Sarangani Gripper Motorcycle Tire

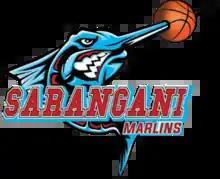
Former logo of the Sarangani Marlins.

In the 2019, the Marlins returned to the basketball scene with the Maharlika Pilipinas Basketball League. The team was also relocated back to Mindanao, this time in the Soccsksargen region, joining the GenSan Warriors, which joined the league in the previous season. Heading into the 2019–20 season, the team was named the Soccsksargen Marlins, a nod to its original name and having a full regional scope.